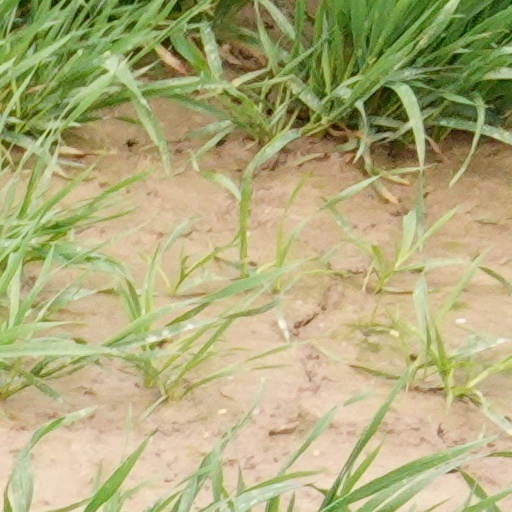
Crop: wheat